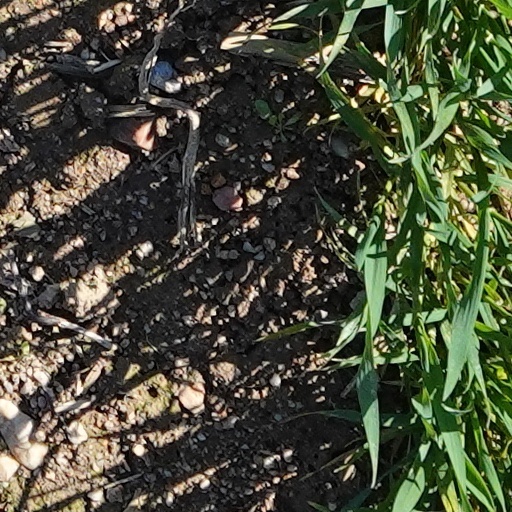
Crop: wheat